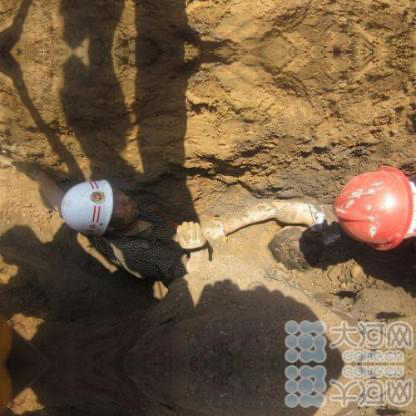
Objects in the image:
label: helmet
label: helmet